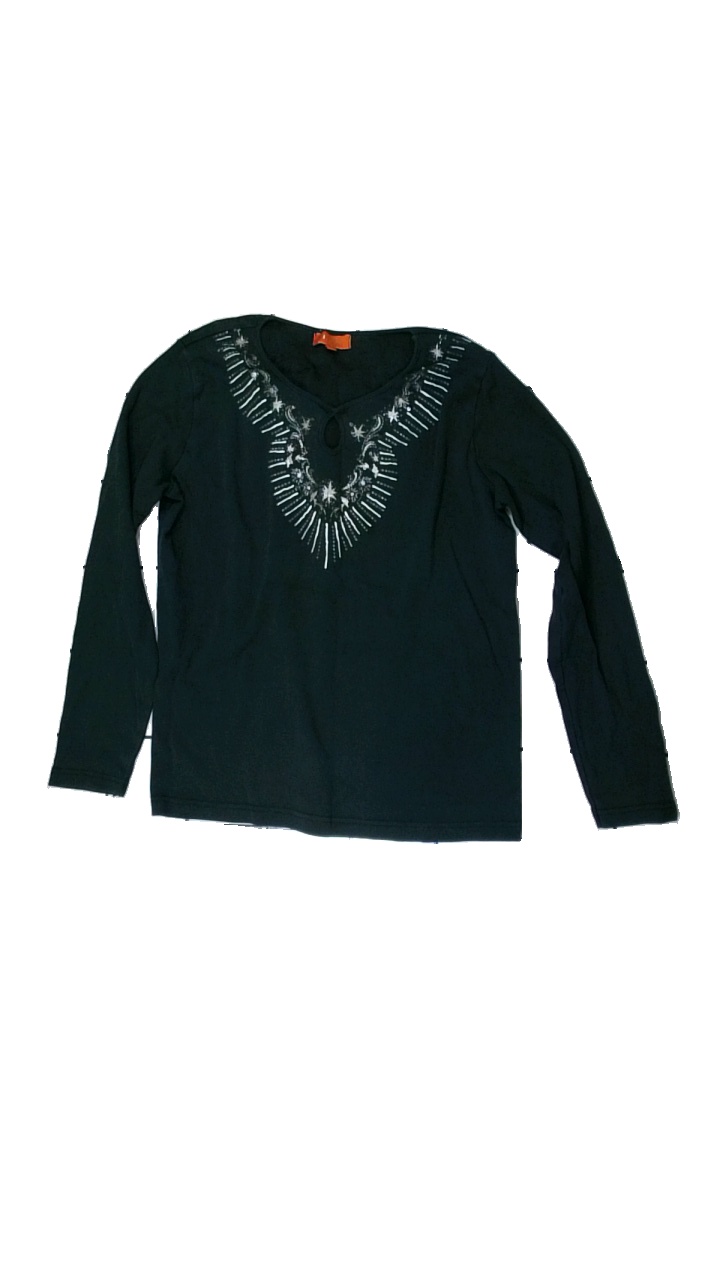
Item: Top (Ladies)
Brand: Mingel
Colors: Black, White
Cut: Regular
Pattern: Geometric print
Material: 100% cotton
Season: All
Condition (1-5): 4
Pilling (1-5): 5
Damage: some glitter lost
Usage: Reuse
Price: <50